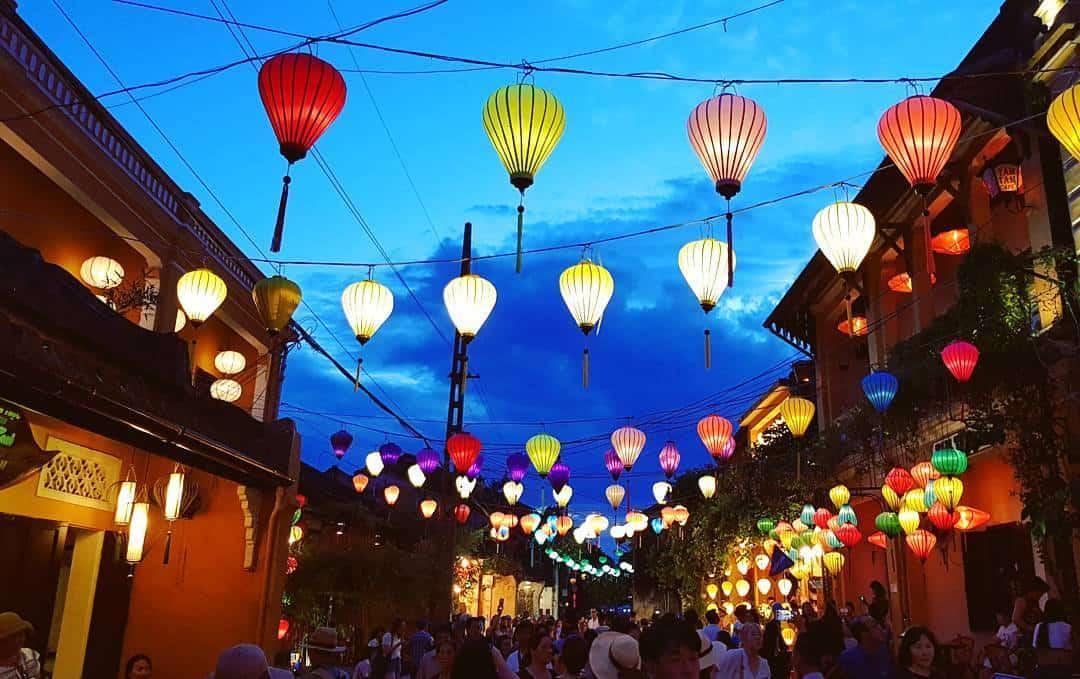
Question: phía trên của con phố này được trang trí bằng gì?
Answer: bằng những chiếc lồng đèn